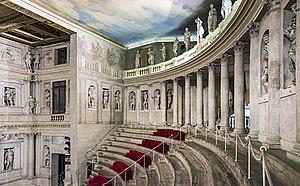
Le théâtre Farnèse, à Parme, était le théâtre de la cour des ducs de Parme. En 2009, il est intégré dans le parcours de la galerie nationale de Parme.
Le teatro Olimpico est un théâtre situé à Vicence, dessiné en 1580 par l'architecte de la Renaissance Andrea Palladio. Il est généralement considéré comme le premier théâtre couvert permanent de l'époque moderne.